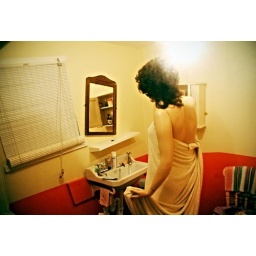
249/365 mirror in the bathroom